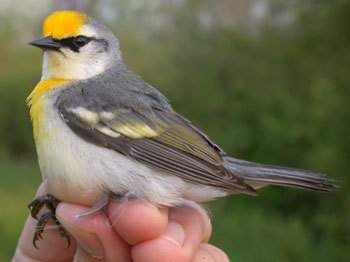
this tiny bird has a deep yellow crown and breast, grey back and wings accented with yellow, black bill and feet, white cheek patches and neck, and white flank and belly.
a bird with black bill, white belly and breast and head is small compare to its body
this is a bird with a white belly, yellow breast and a grey back.
small white yellow and grey bird with medium black beak
this bird is yellow, white and black in color with a short black beak, and black eye rings.
this bird has wings that are grey and has a yellow crown
this small bird has a white belly and throat, golden crown and breast and dark grey wings with white and pale gold wingbars.
this is a small chunky bird with white on his belly, grey on his wings, and yellow on his crown
this particular bird has a belly that is white and yellowa small bird with gray wings, yellow and white belly, yellow crown, and a small black beak.
Species: Golden Winged Warbler